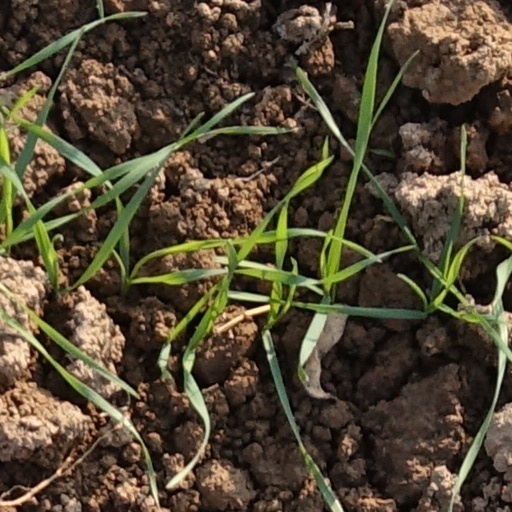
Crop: wheat